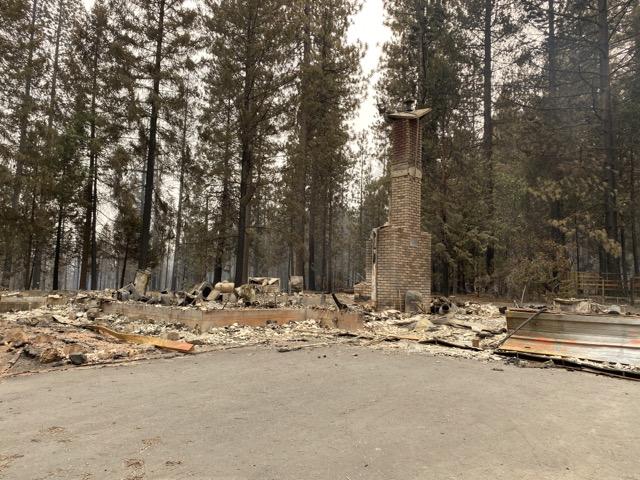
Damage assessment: destroyed